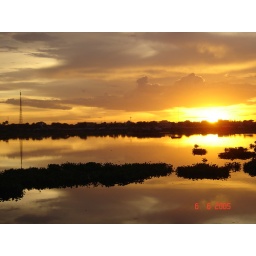
Sunset over the lake in Phnom Penh. Taken from the balcony of my guesthouse